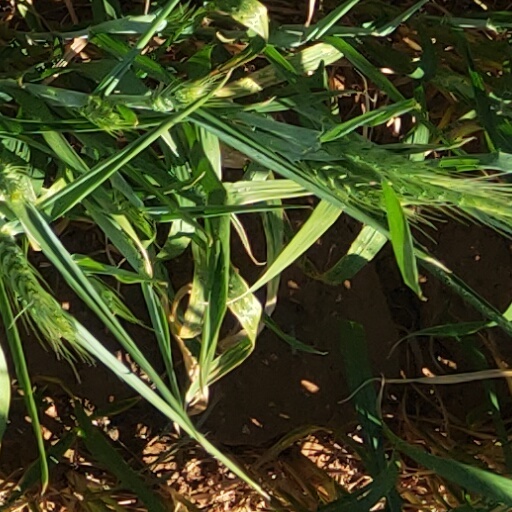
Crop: wheat